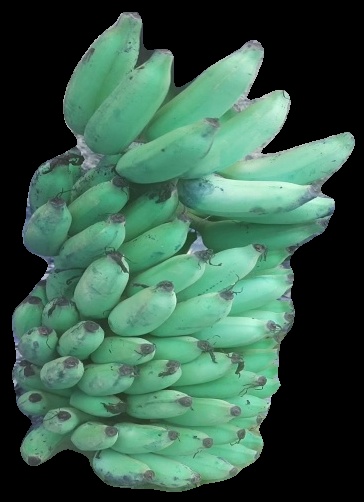
Variety: elakki-bale
Grade: grade2